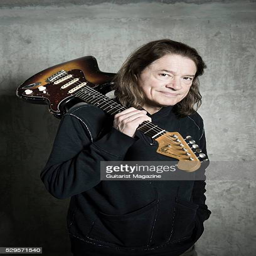
portrait of blues artist photographed before a live performance